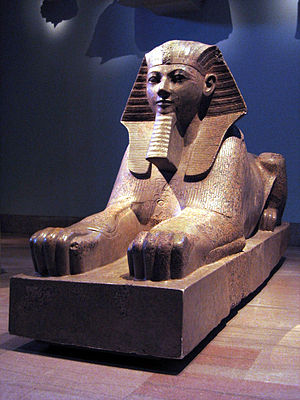
Hatshepsut
Hatshepsut var den femte farao af det 18. dynasti i oldtidens Egypten. Hun var den anden historisk bekræftede kvindelige farao men en del andre kvinder kan også have hersket som faraos regent tidligere, så tidlig som Neithotep omkring 1600 år tidligere.